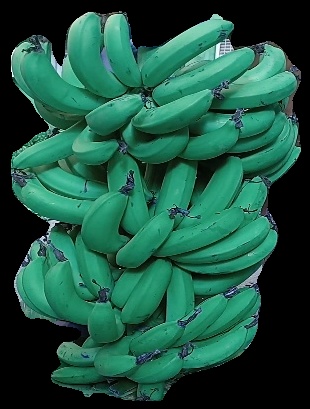
Variety: pachbale
Grade: grade3